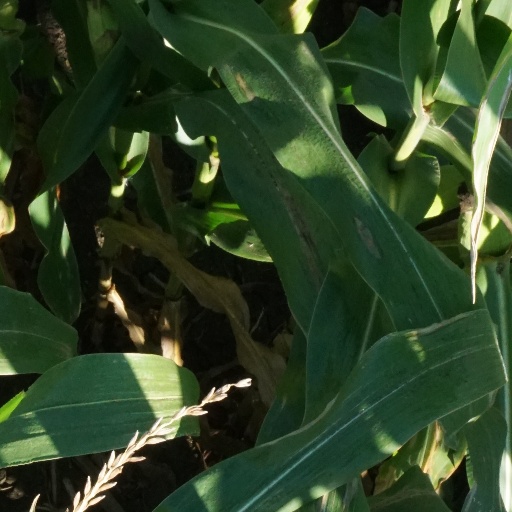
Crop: maize; corn